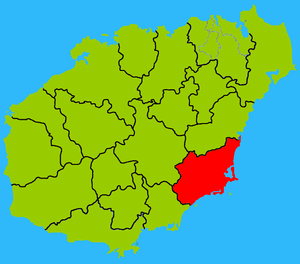
Wanning est une ville de la province chinoise insulaire de Hainan. C'est une ville-district administrée directement par la province.